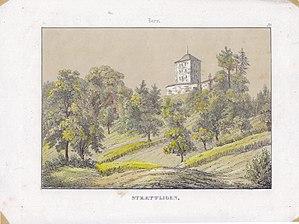
Vue du château fort de Strättligen